Central Sheep and Wool Research Institute

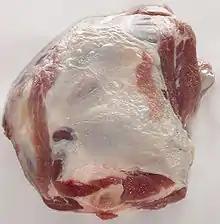

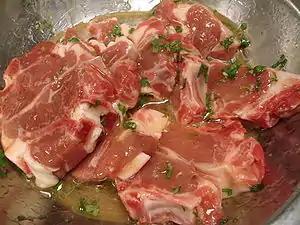

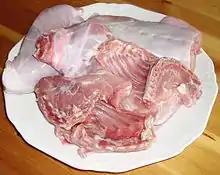

The section, started in 2002, has a mandate to organise research on sheep genomics, reproductive biotechnology, disease resistance and molecular parasitology. It conducts research at the molecular level on various traits to identify genes/markers for application in the development of commercially viable breeds.